Iluppaiyur, Tiruchirappalli district

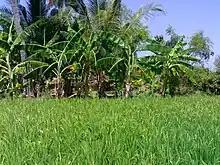
A view of Paddy field in Iluppaiyur

Iluppaiyur or Eluppaiyur is a small village in Sathanur Panchayat in Tiruchirappalli District in Tamil Nadu, India. This village belongs to Thinnanur Post and Musiri Taluk. Most of the people in this village belongs to the Arunattu Vellalar caste. Iluppaiyur village is located 4 km from Karattampatti (From Trichy to Thuraiyur Main Road SH 62) and approximately 30 km distance from Trichy. The main economy is based on agriculture. Main agriculture product is Rice.The major source of irrigation is Wells. The population of Iluppaiyur is around 500. Presently, around 300 voters dwell in this village. Musiri Panchayat Union Elementary School Iluppaiyur is located here with strength around 60.